St. Benny the Dip

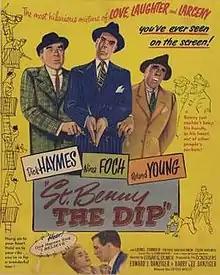

St. Benny the Dip is a 1951 American comedy film directed by Edgar G. Ulmer. The film is also known as Escape If You Can in the United Kingdom.